1985 Tour de France

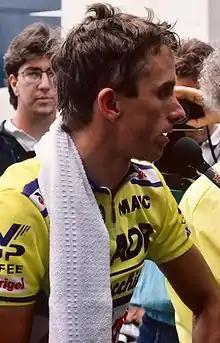
LeMond's head shown from the side, wearing a cycling jersey with a towel wrapped around his shoulders

The race entered the high mountains on stage 11 with the first leg in the Alps to Avoriaz. The route crossed the summits of the Pas de Morgins and Le Corbier before arriving in Morzine for the final ascent. Hinault strengthened his claim on the overall victory by escaping early with Luis Herrera, who by now was too far down in the general classification to be a threat. Instead, Herrera collected the points for the mountains classification, a lead which he would hold until the end of the race. Herrera also won the stage, seven seconds ahead of Hinault. LeMond lost 1:41, coming in fifth in a group with Delgado and Fabio Parra. Hinault's lead therefore increased to exactly four minutes on second-placed LeMond in the overall standings.